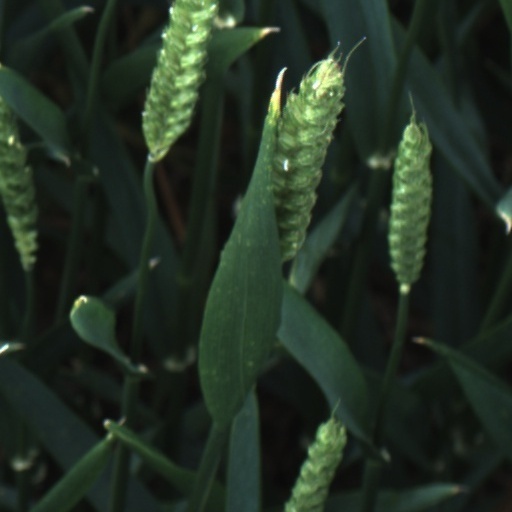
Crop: wheat